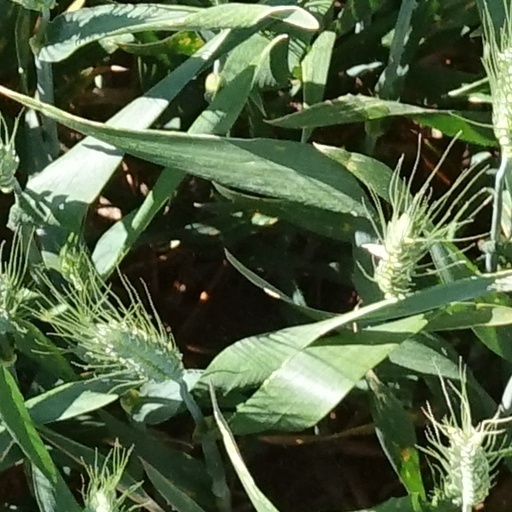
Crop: wheat